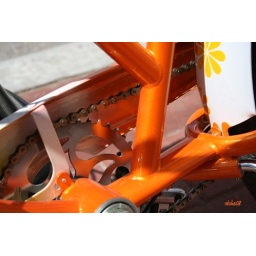
This orange retro looking bike was locked to a lamp post during Mayfest in Tulsa, OK.